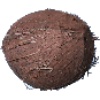
Label: cocos